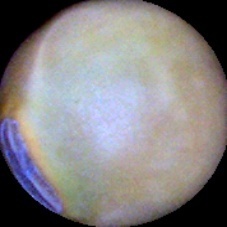
Label: Immature